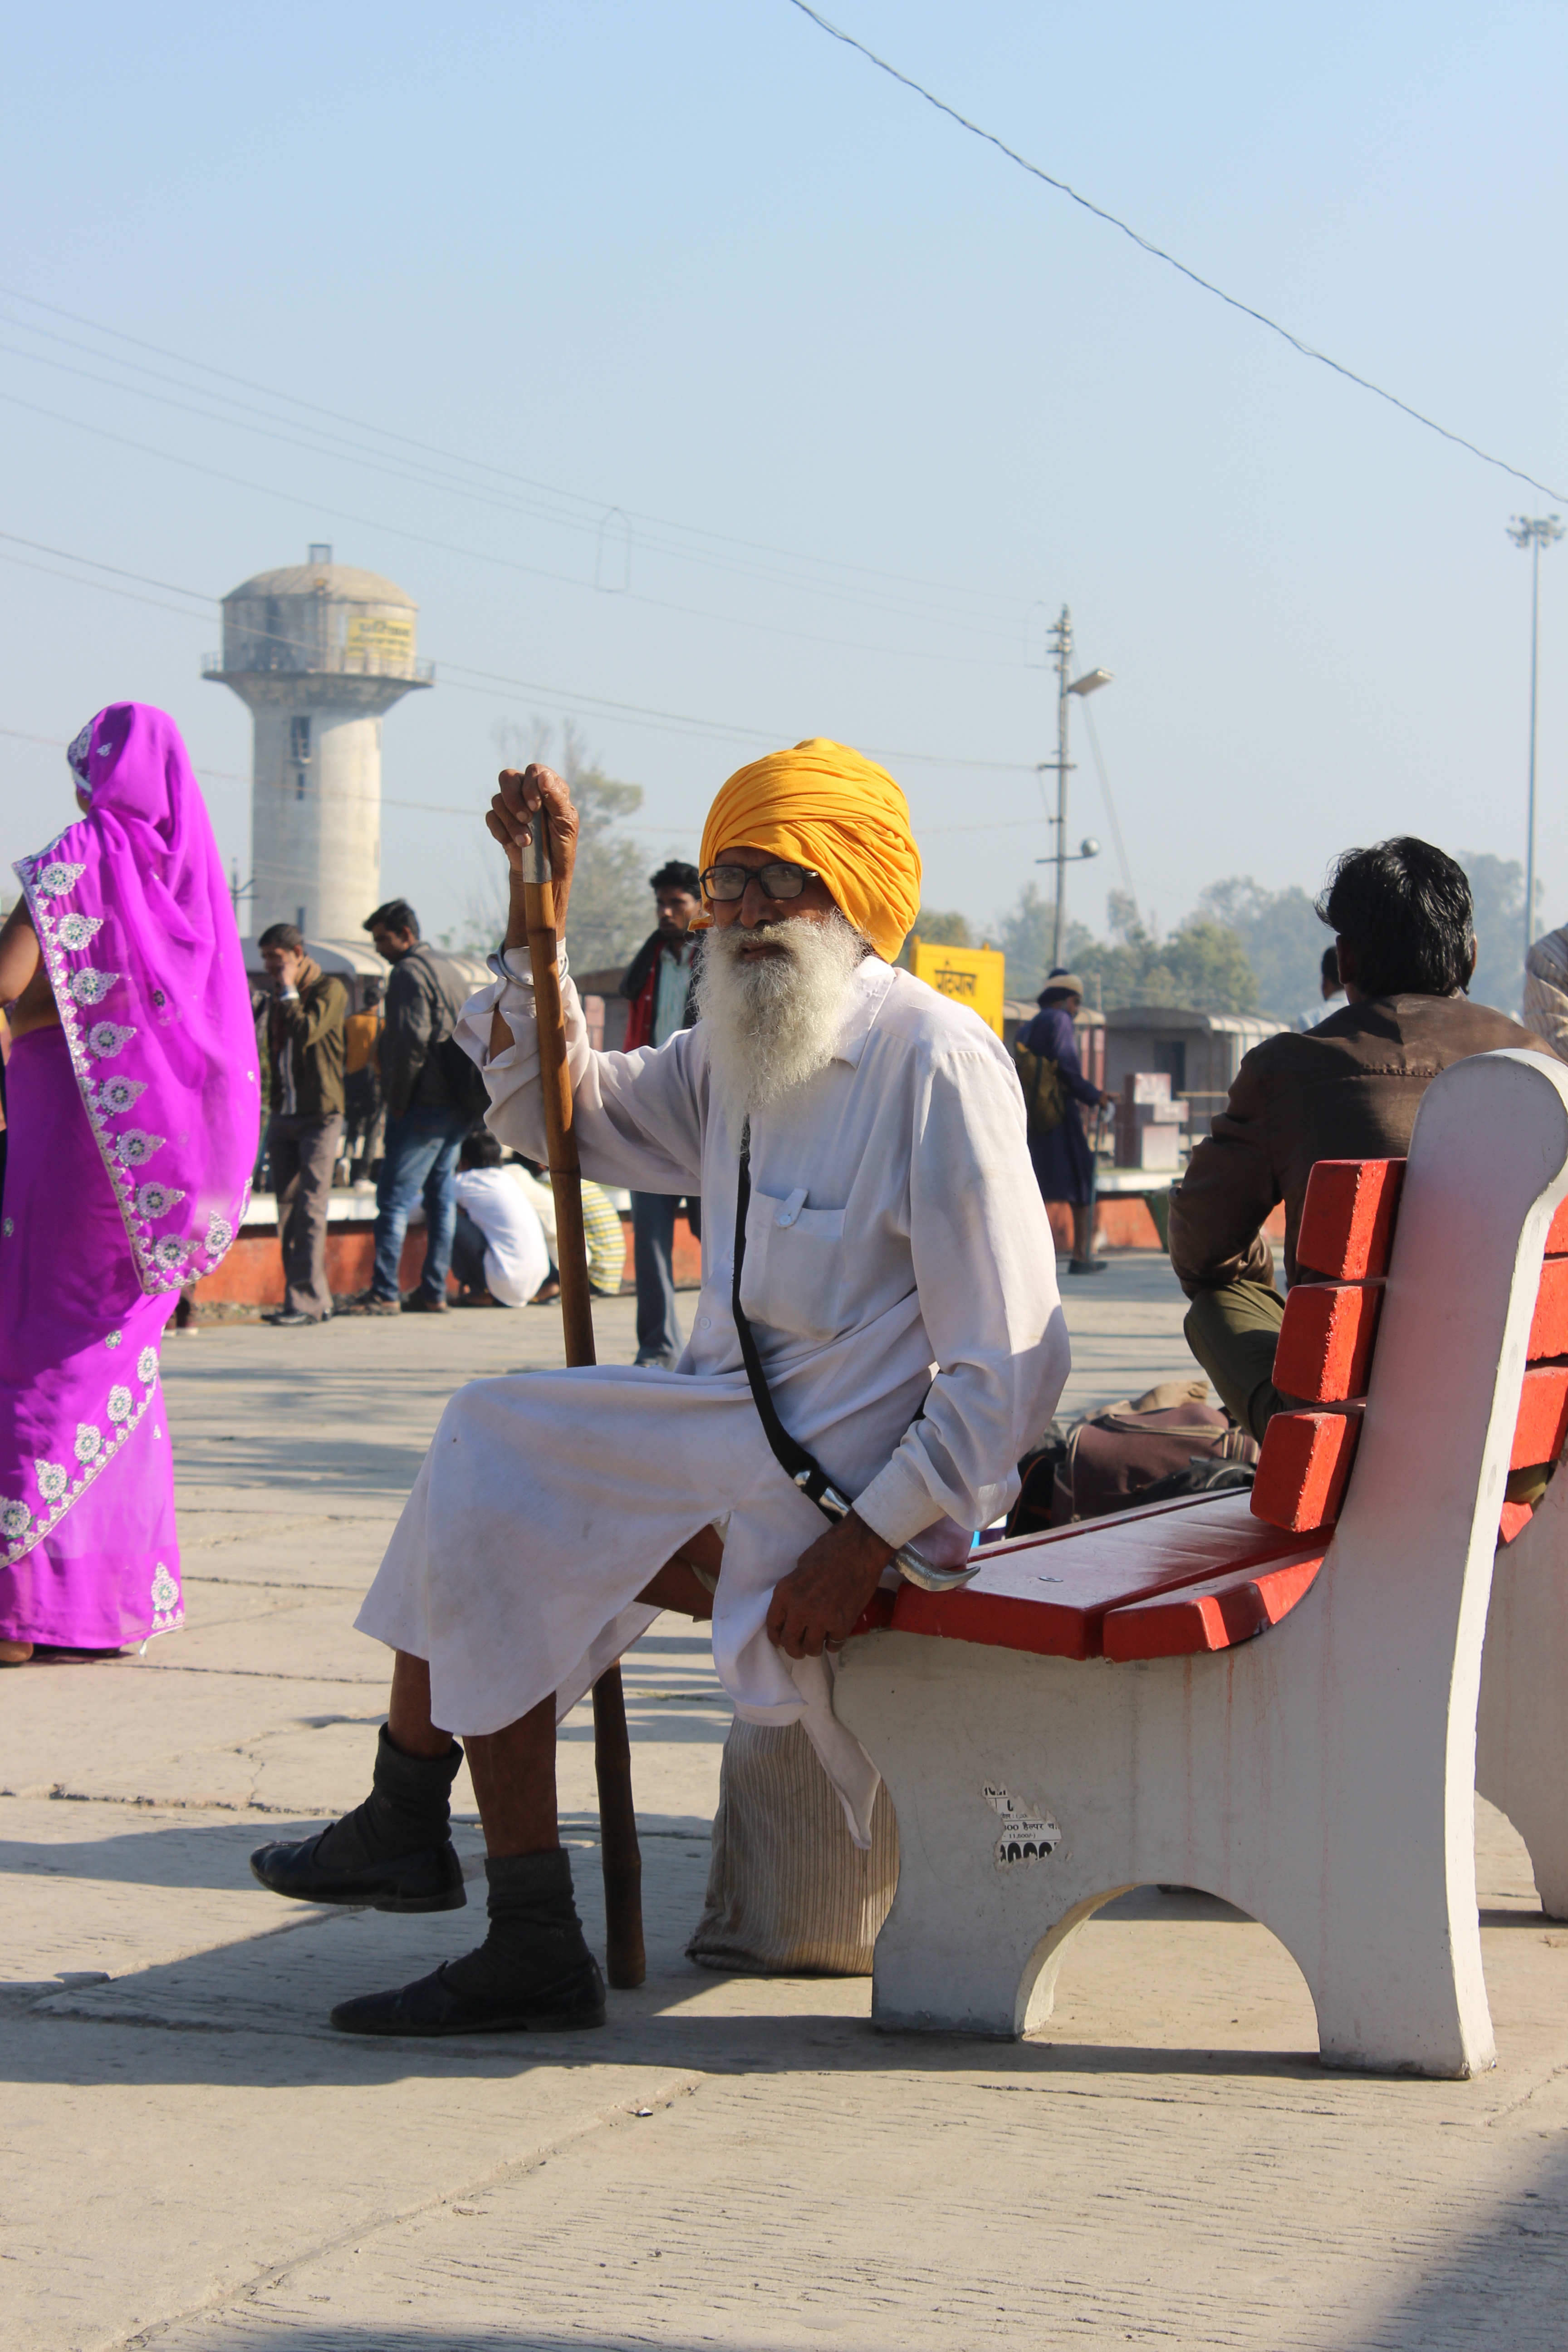
table, religion, clothing, old man, festival, temple, railway station, sikh, punjab, patiala